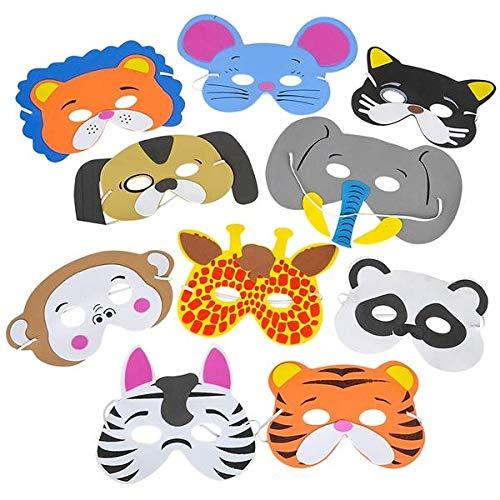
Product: Rhode Island Novelty Foam Animal Masks Assorted Designs One Dozen
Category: Clothing, Shoes & Jewelry | Costumes & Accessories | Kids & Baby | Girls | Masks
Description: Assorted Foam Animal Masks.
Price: $4.75
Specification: ProductDimensions:7.3x1.5x9inches|ItemWeight:0.32ounces|ShippingWeight:0.64ounces(Viewshippingratesandpolicies)|Department:womens|Manufacturer:RhodeIslandNovelty|ASIN:B001HEB0R0|Itemmodelnumber:COMASFA